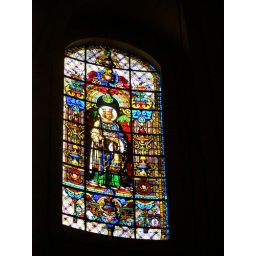
The stained glass window in the Cathedral Saint Louis that shows the image of Saint Louis.